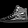
Label: Sneaker